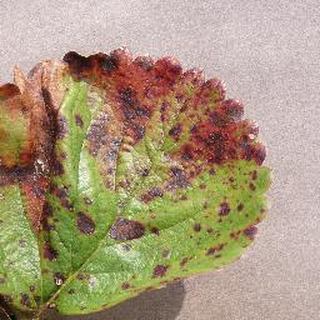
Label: strawberry_leaf_scorch